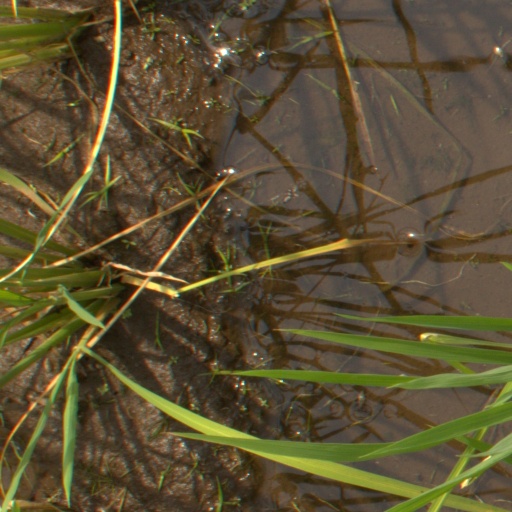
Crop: rice